Brain death

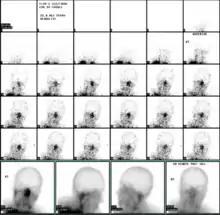
Radionuclide scan: No intracranial blood flow. The "hot-nose" sign is shown.

Also, a radionuclide cerebral blood flow scan that shows complete absence of intracranial blood flow must be considered with other exams – temporary swelling of the brain, particularly within the first 72 hours, can lead to a false positive test on a patient that may recover with more time.